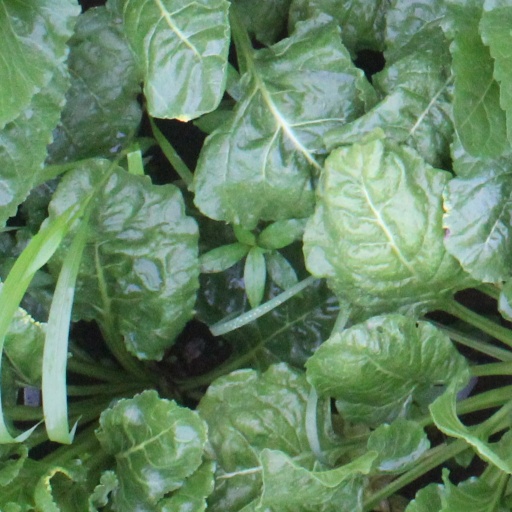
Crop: sugar beet